Bruce M. Selya

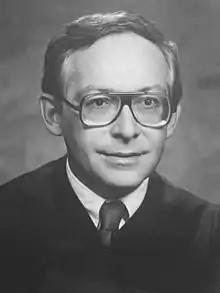

Bruce Marshall Selya (May 27, 1934 – February 22, 2025) was an American judge who was a United States circuit judge of the United States Court of Appeals for the First Circuit. Born in Rhode Island, he practiced law and participated in Republican politics before his appointment to the U.S. District Court for the District of Rhode Island in 1982. Elevated to the First Circuit four years later, he gained a reputation for his distinctive writing style, which often involved peppering opinions with figures of speech, puns, and extremely uncommon words.